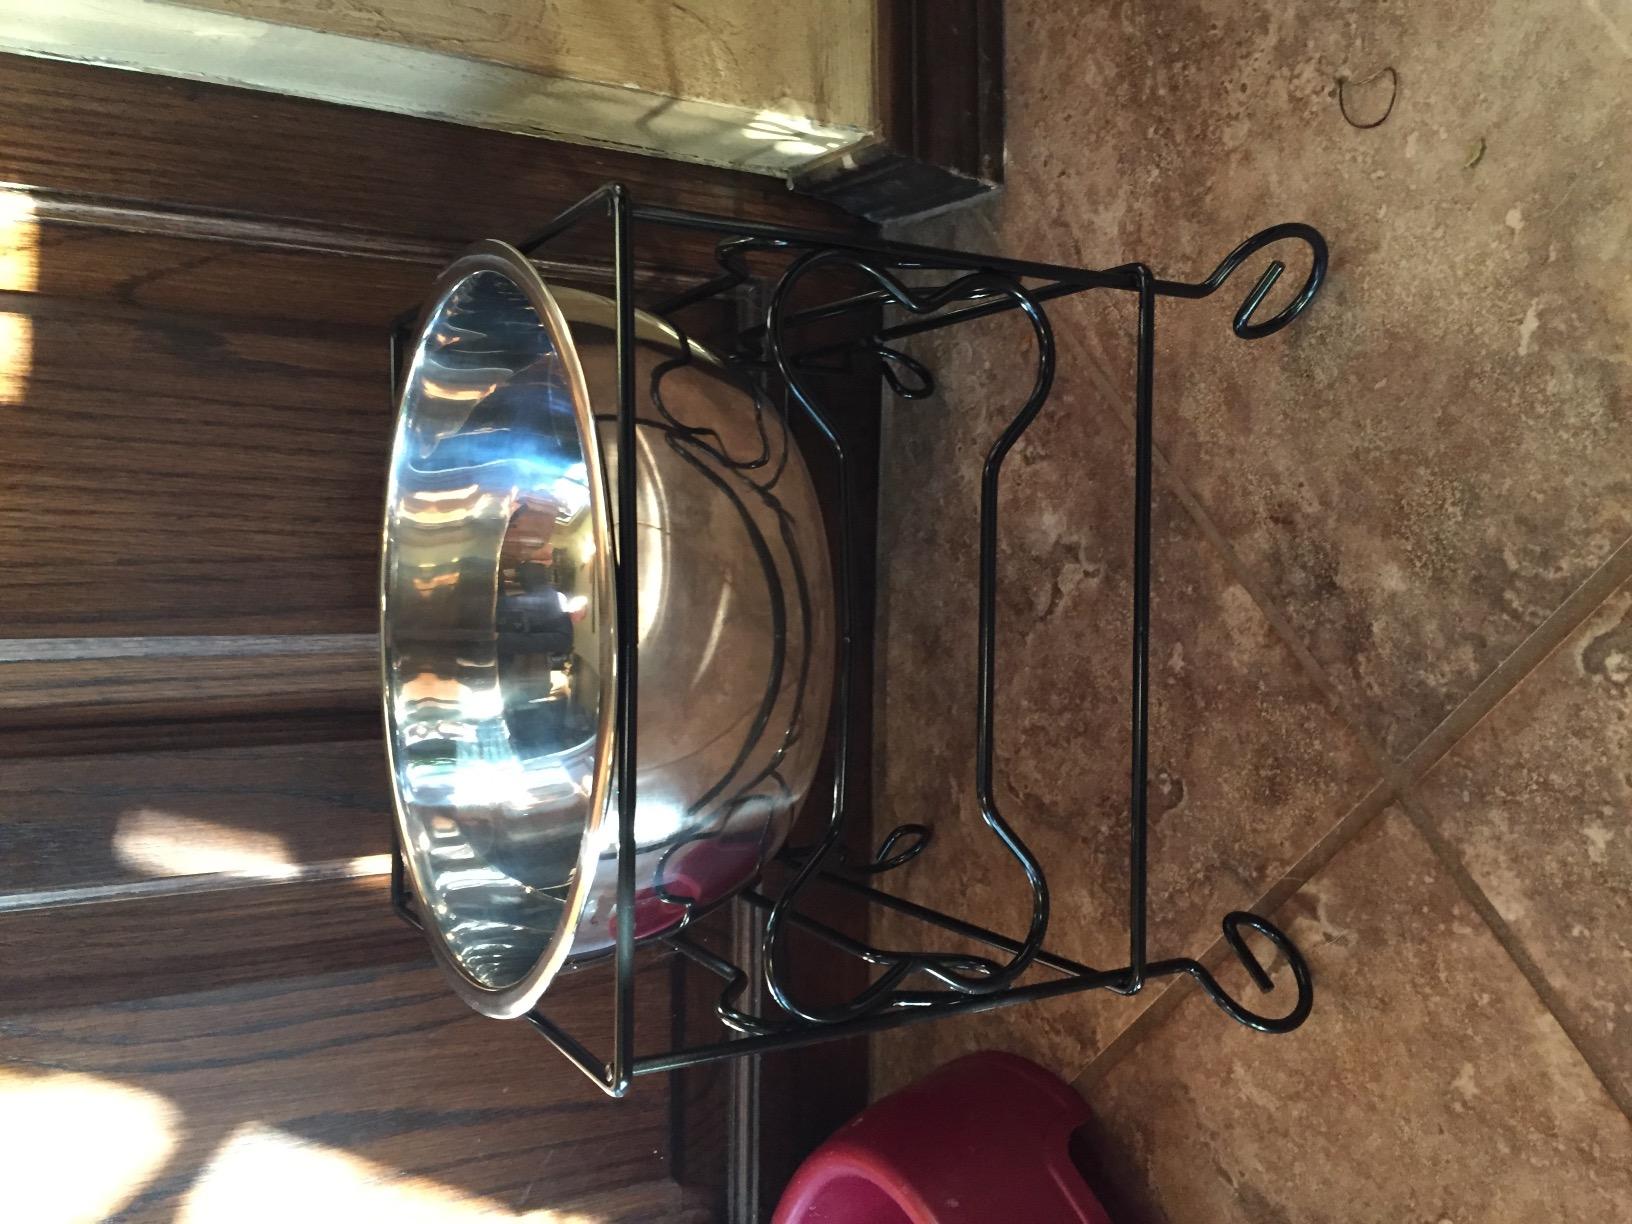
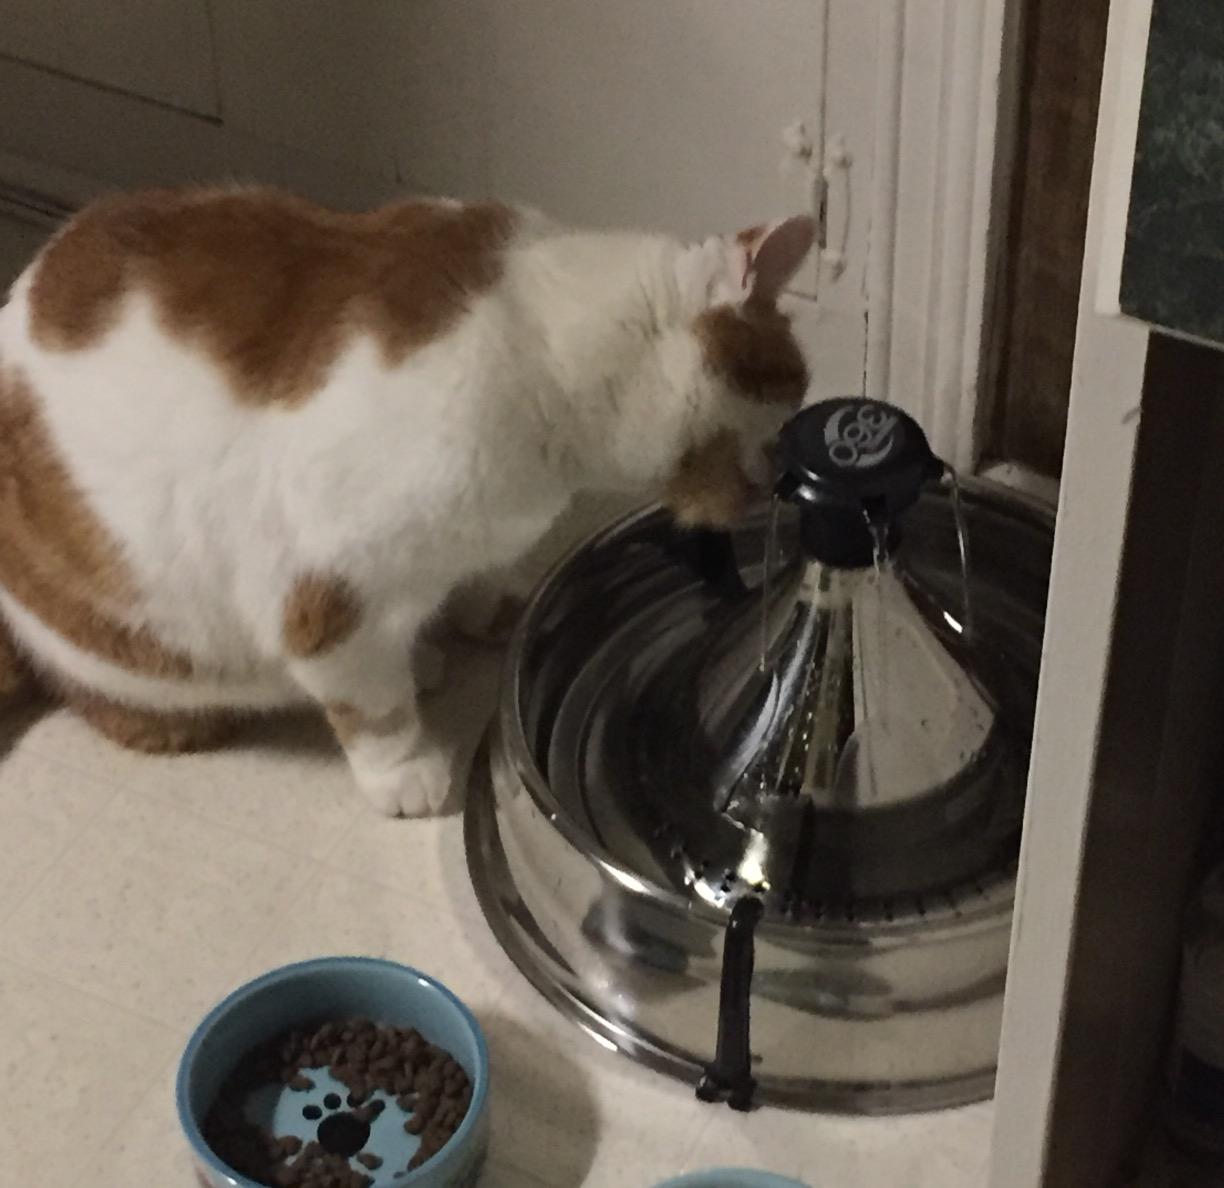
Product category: items_bowl
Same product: no